Alpha Coronae Borealis

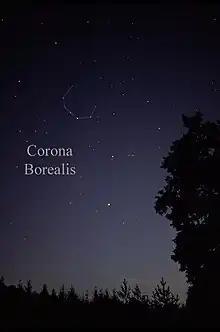
α CrB, the brightest star in Corona Borealis

"α Coronae Borealis" (Latinised to "Alpha Coronae Borealis") is the star's Bayer designation.